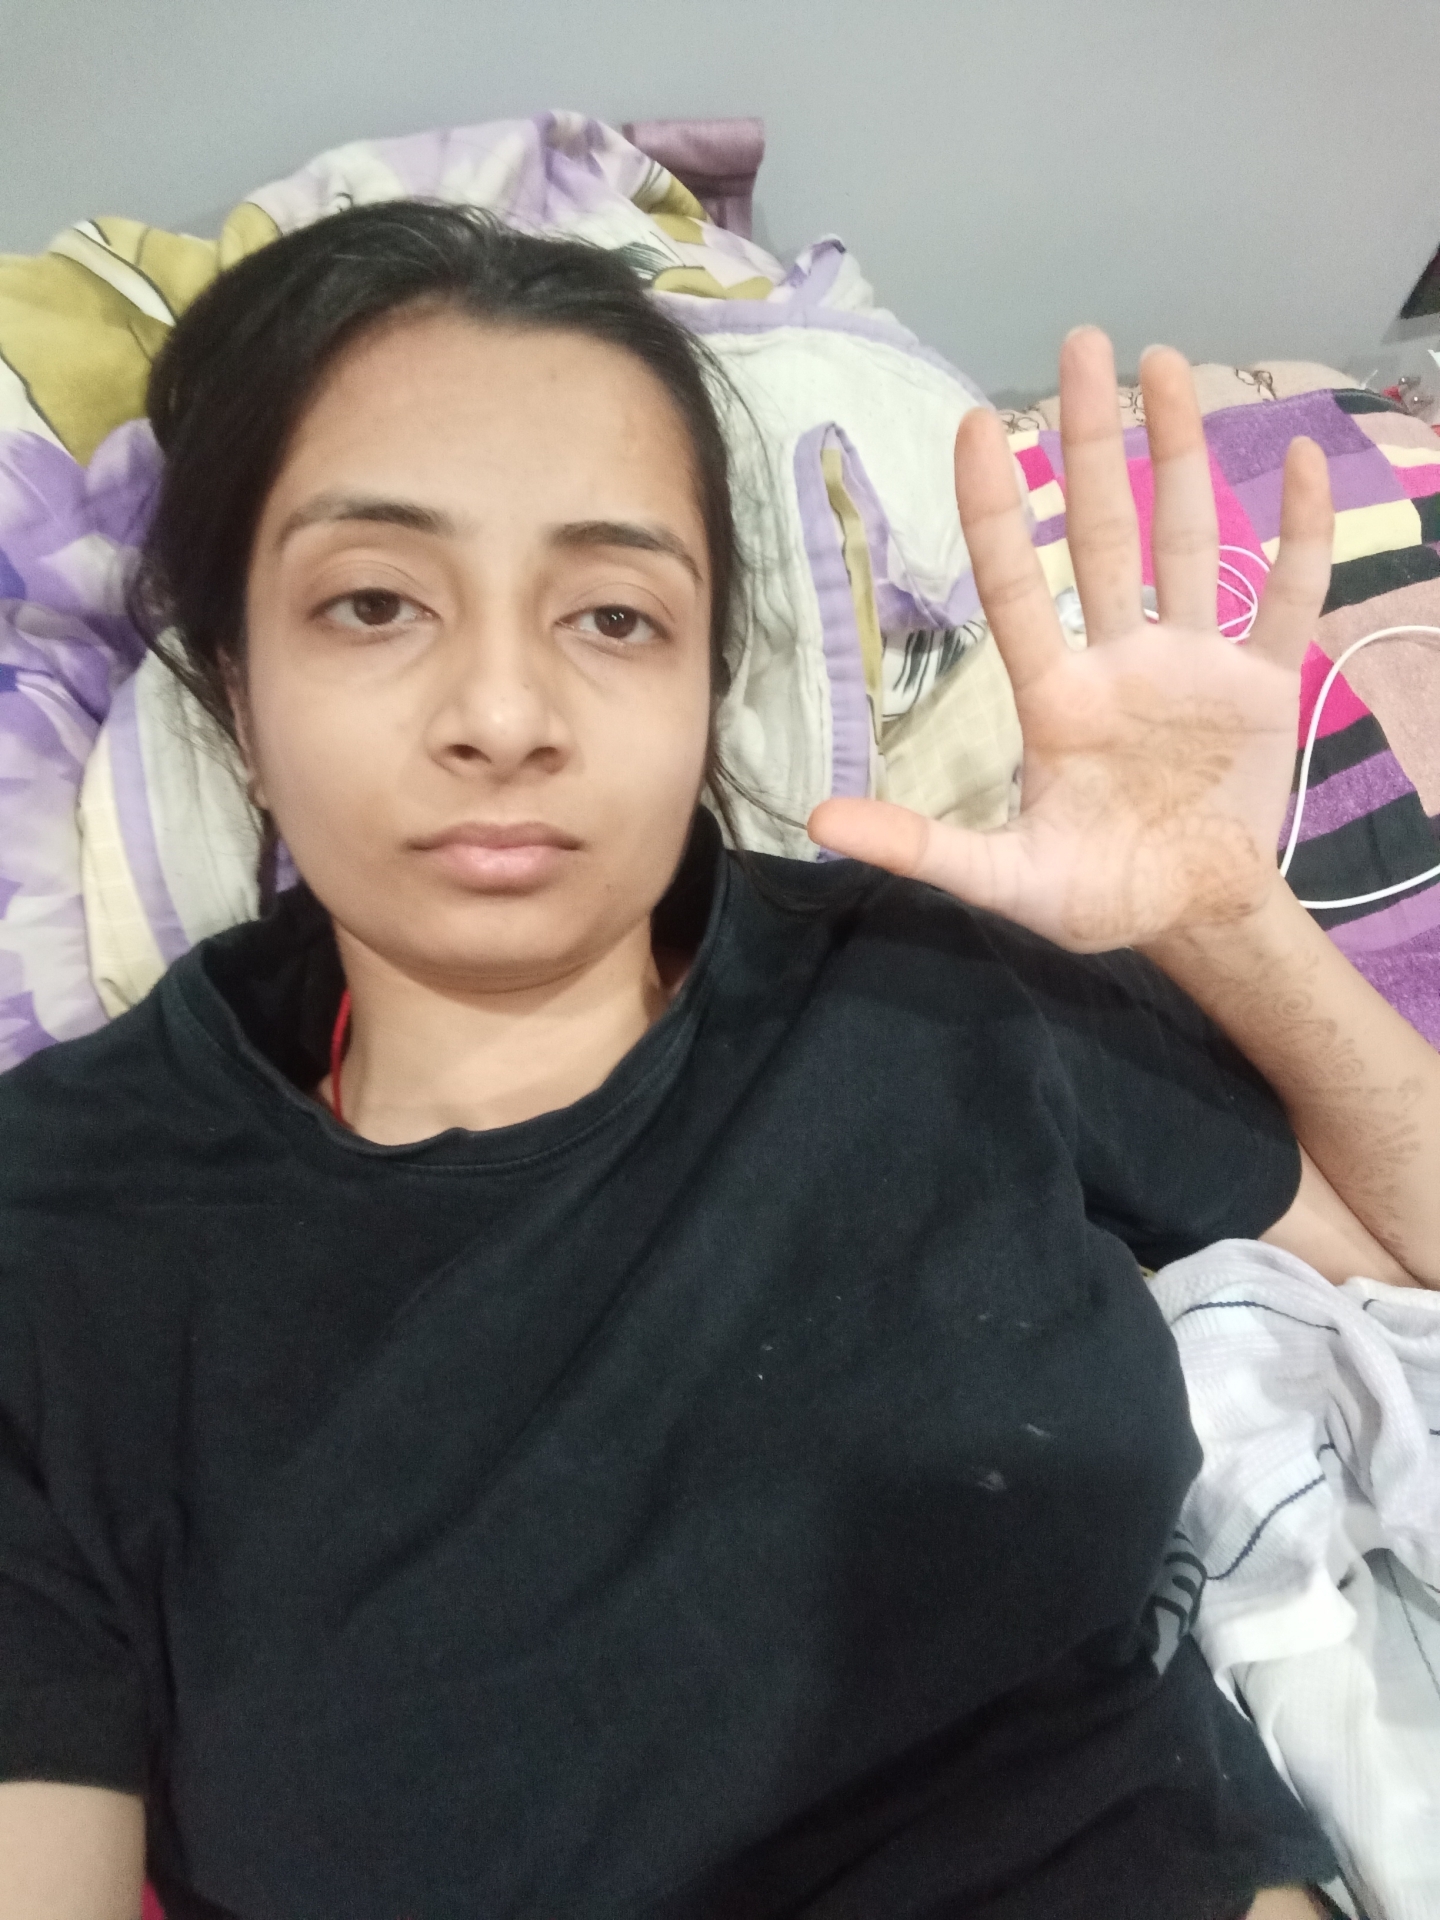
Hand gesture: palm